List of Seattle Kraken head coaches

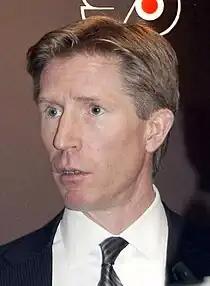
Dave Hakstol was the Kraken's inaugural head coach.

The Seattle Kraken are a professional ice hockey team based in Seattle. They are members of the Pacific Division of the National Hockey League (NHL). The team was founded after the NHL approved a proposal by Seattle Hockey Partners to grant an expansion franchise to the city of Seattle, and began play during the league's 2021–22 season.